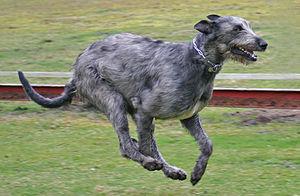
L'Irish wolfhound ou lévrier irlandais, est le plus rustique et le plus grand des lévriers. La Fédération cynologique internationale répertorie la race dans le groupe 10, section 2, lévriers à poil dur, standard n° 160. Le lévrier irlandais est historiquement utilisé pour chasser le loup et les cervidés jusqu'au XVIIᵉ siècle, avant de devenir principalement un chien d'agrément.